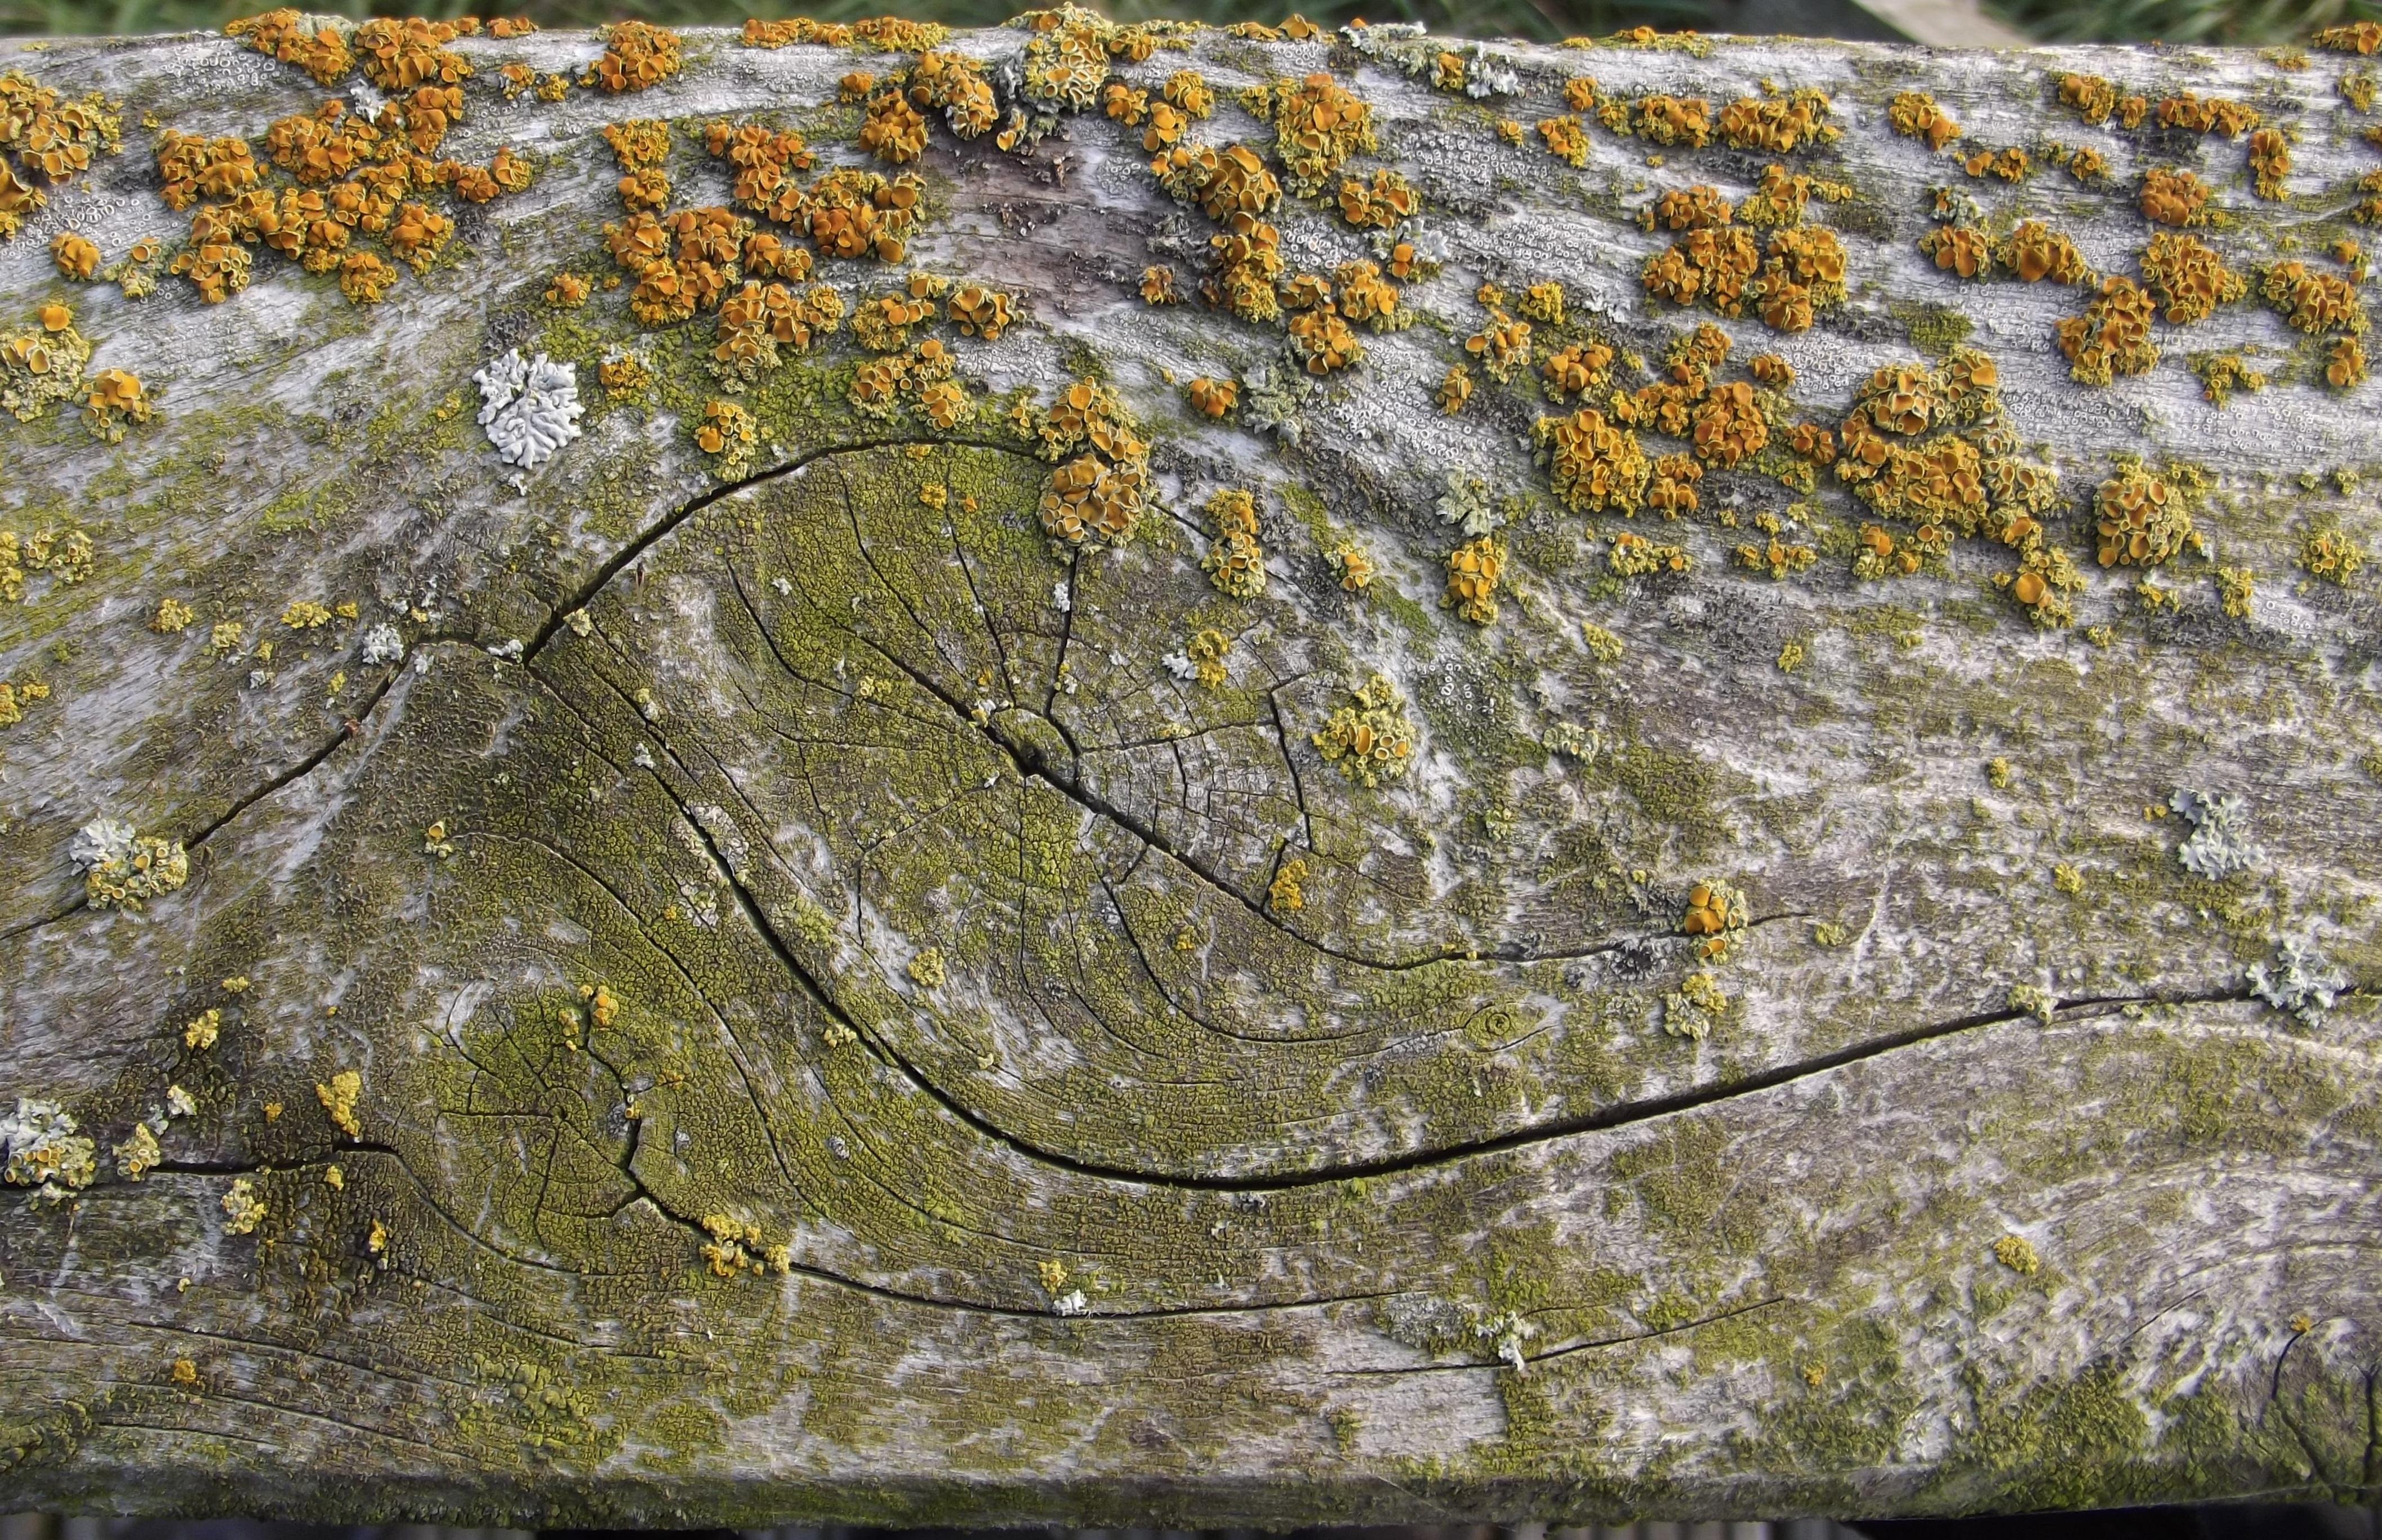
tree, rock, plant, board, wood, texture, leaf, flower, old, moss, autumn, terrain, season, material, weathered, weave, background, geology, wood eye, woody plant, ast eye